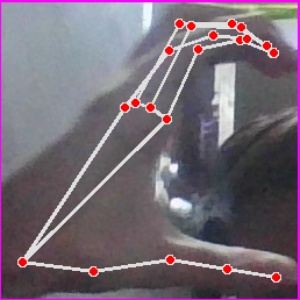
अक्षर: ऋ